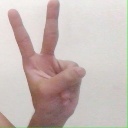
अक्षर: क